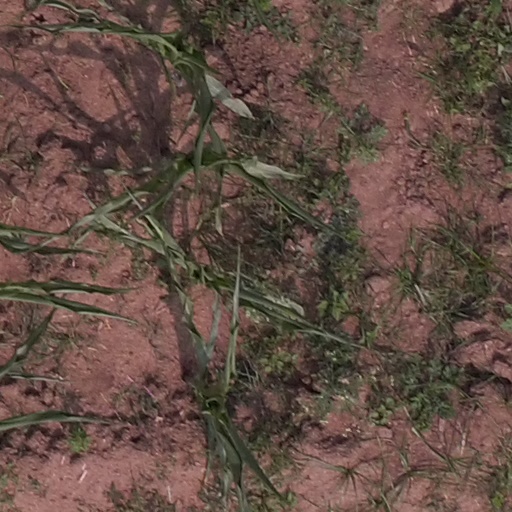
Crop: maize; corn